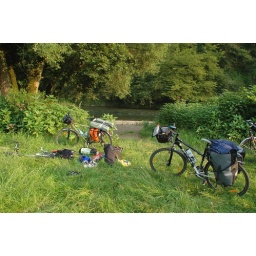
our camping - ground near the river Sieg, Siegtour 2007